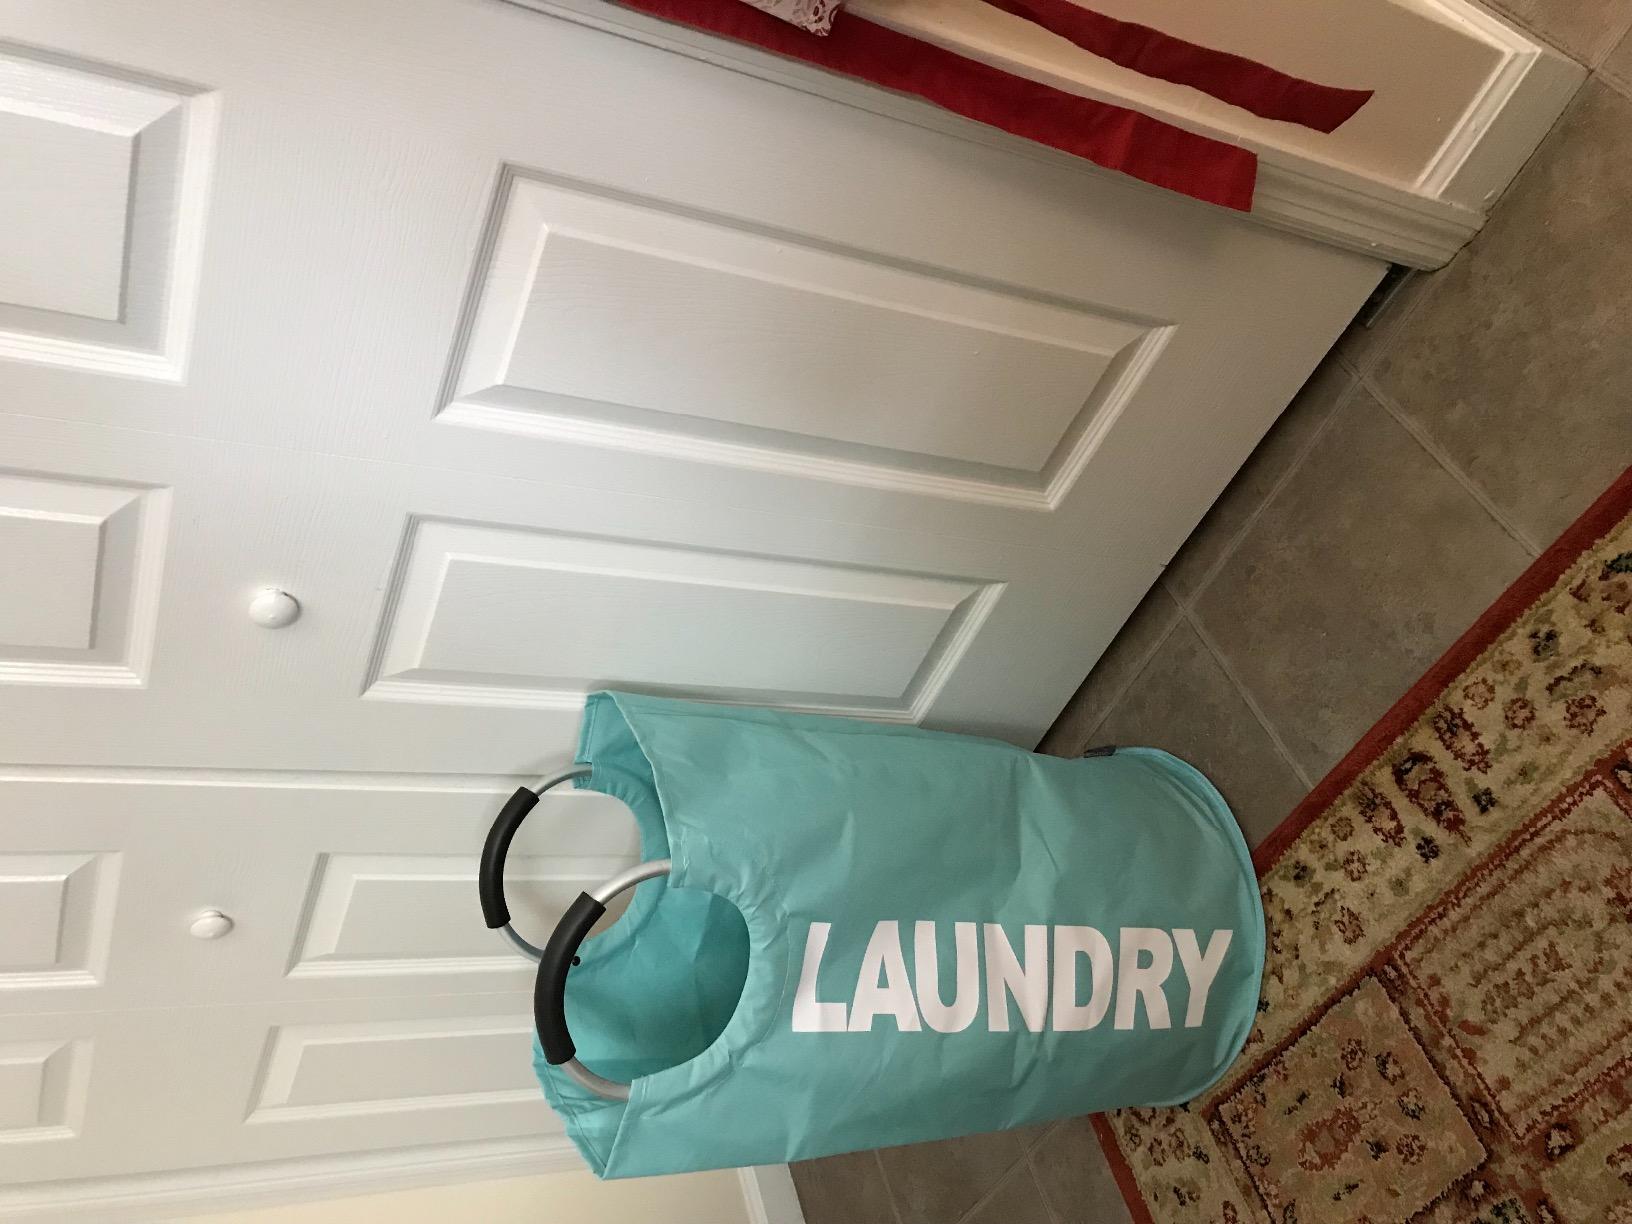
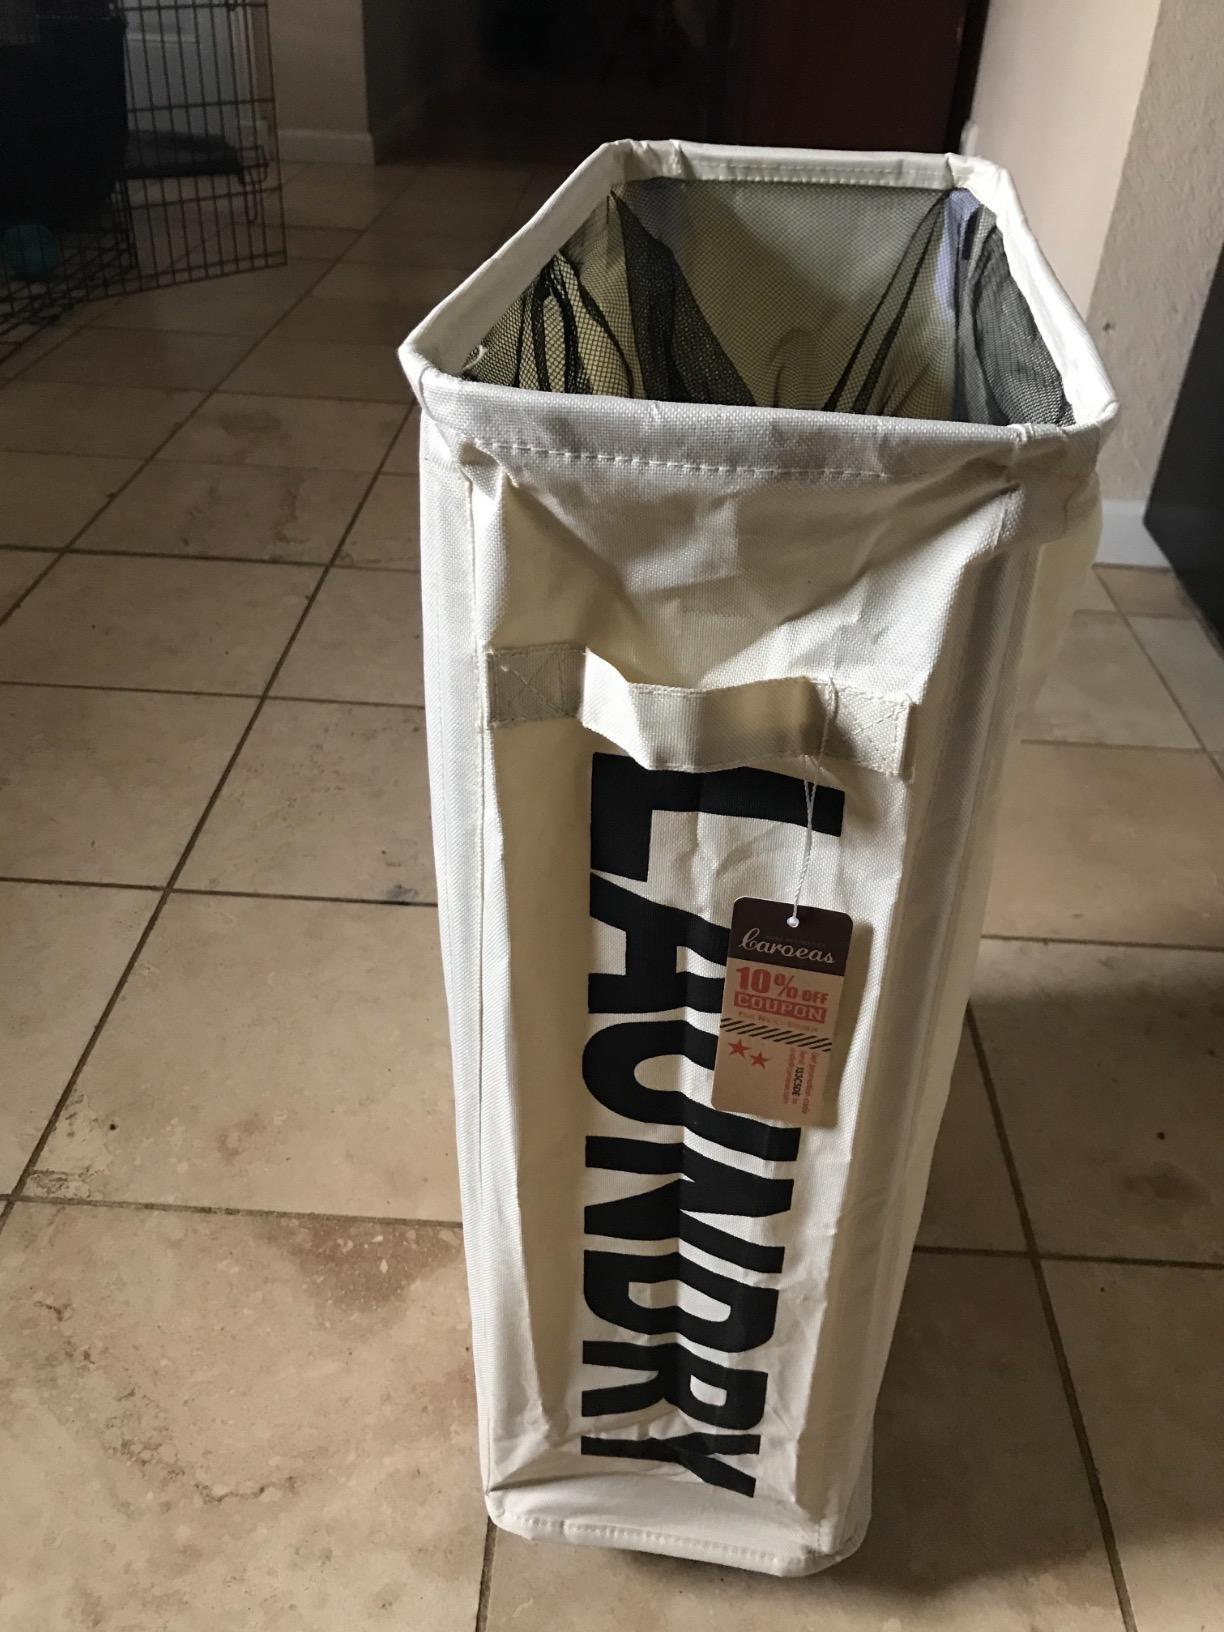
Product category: items_hamper
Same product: no